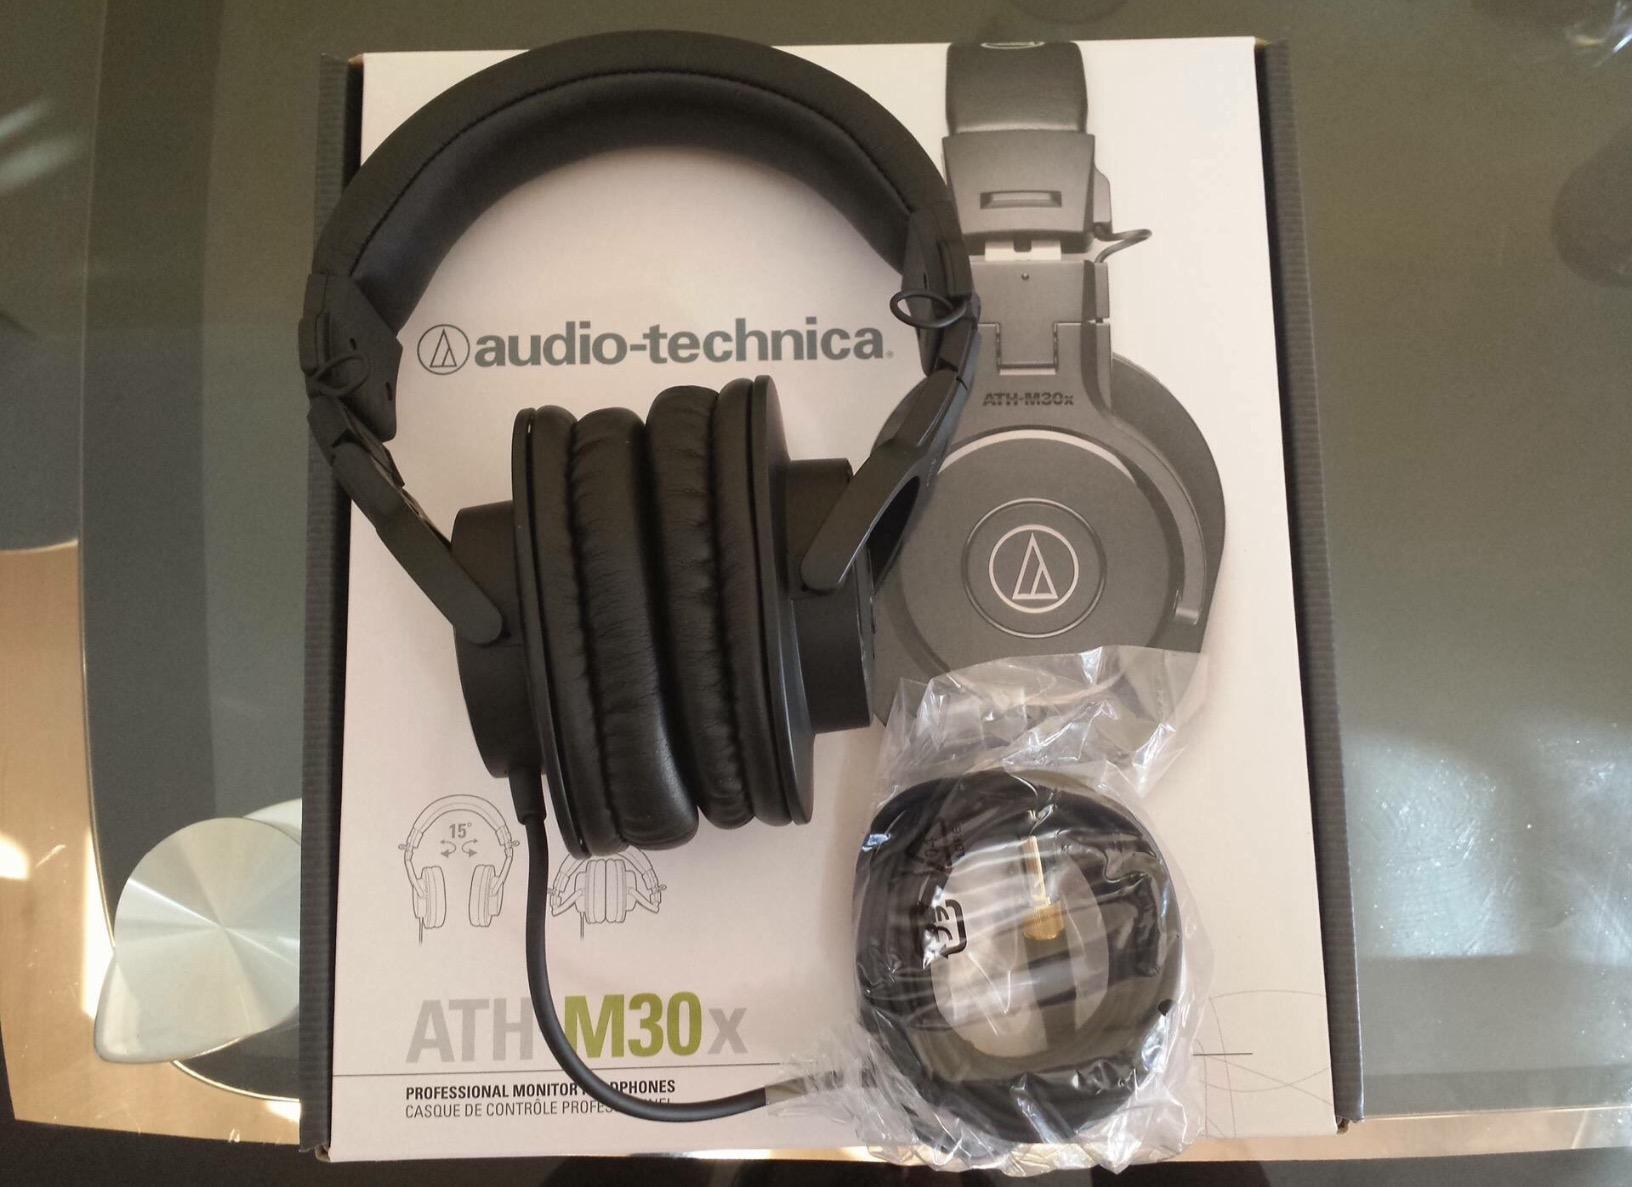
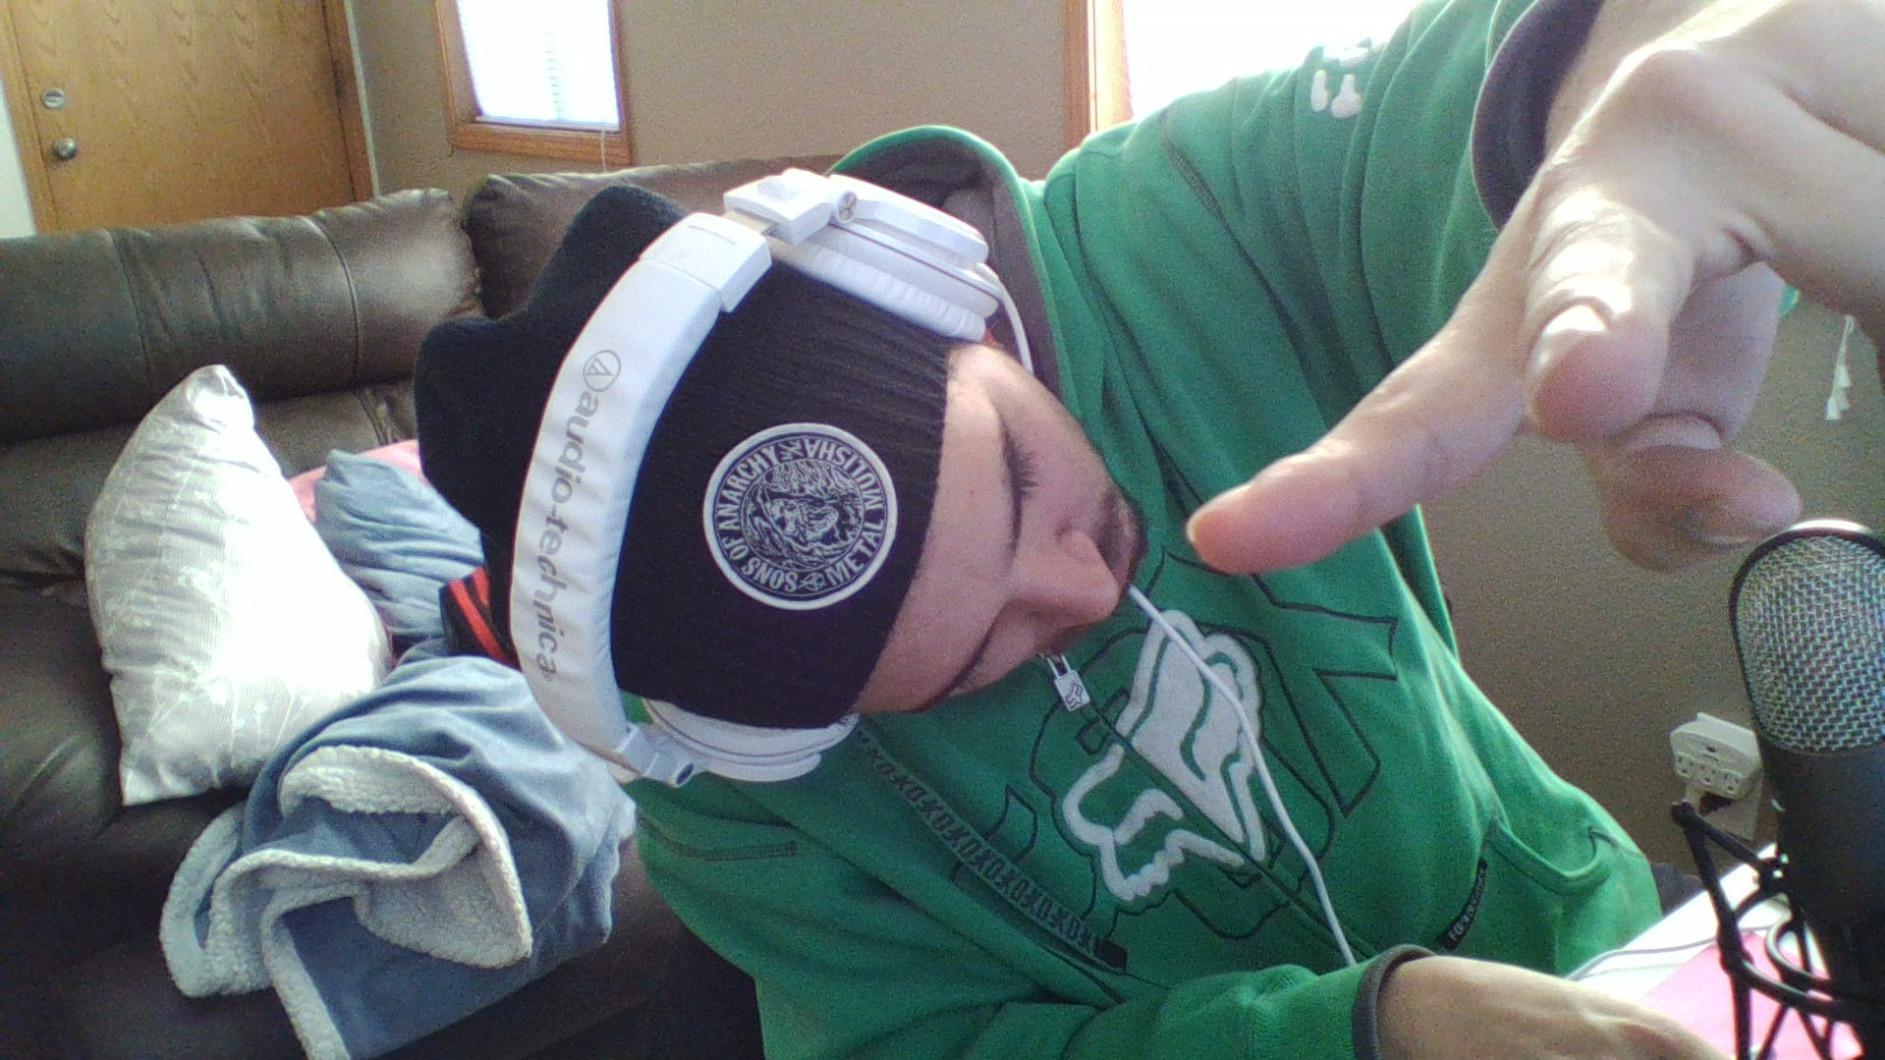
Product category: headphones
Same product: no